1935 Auckland Rugby League season

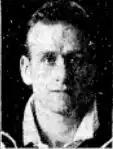
Harold Tetley (Richmond lock)

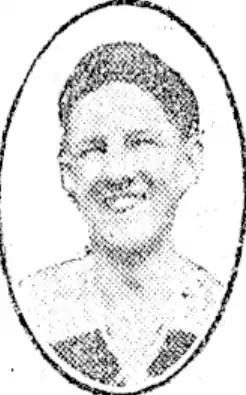
Eric Fletcher (Richmond 2nd five eighth)

For Ponsonby, backs Roy Bright, Arthur Kay, and R Jones all scored two tries while Roy Bright also added six conversions. He had started on the wing but owing to an injury to Walter Stockley at first five eighth he had to move into the inside backs with Thomas Holland, a young forward coming on to the wing and scoring two tries. Lou Brown, who had recently returned from England where he had spent three seasons with York was outstanding at centre for City. The newspapers for the second weekend in a row said that his fellow backs needed to learn to support him as he continuously made clever openings but had nobody to pass the ball to. When Ponsonby began to run away with the game in the second half many of the spectators moved across to watch the close game on the number 2 field between Newton and Mount Albert. Hugh Brady scored three tries for Newton in their 22-22 draw with Mount Albert, with Clarry McNeil scoring twice for Mount Albert. Maurice Quirke (Newton) was sent off for striking an opponent though avoided suspension due to his previous good record. It was reported that tempers had started to fray in the forwards in the second half and after he had been sent off there were "several incidents of illegal play". In the main match Richmond won 10-9 with Bert Cooke playing one of his many fine games for Richmond at fullback. He saved a try on fulltime by tackling Devonport halfback J.C. Cowan back into the field of play after he'd crossed the line. Devonport were unlucky to lose by a single point as Tony Milicich, their hooker missed two kickable penalties and they lost New Zealand representative Dick Smith to a first half injury and later lost his cousin Alf Smith leaving them a man short for the final 15 minutes.